United States involvement in regime change

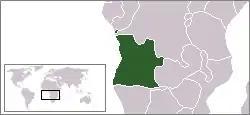
Location of Angola

There are many accusations of the United States supposedly supporting Democratic Kampuchea during the Cambodian–Vietnamese War, because Vietnam was supported by the Soviet Union, and the United States chose to support Vietnam's enemy, in this case Democratic Kampuchea. However, these claims are without support. Despite these responses, it is documented that the United States provided diplomatic support to the Khmer Rouge by continuously voting for Democratic Kampuchea and later the CGDK to retain its seat at the UN, both immediately after its ousting as well as after it joined the coalition. This was because the Vietnamese-established People's Republic of Kampuchea was a client state of Vietnam and more importantly, a Soviet-aligned state.